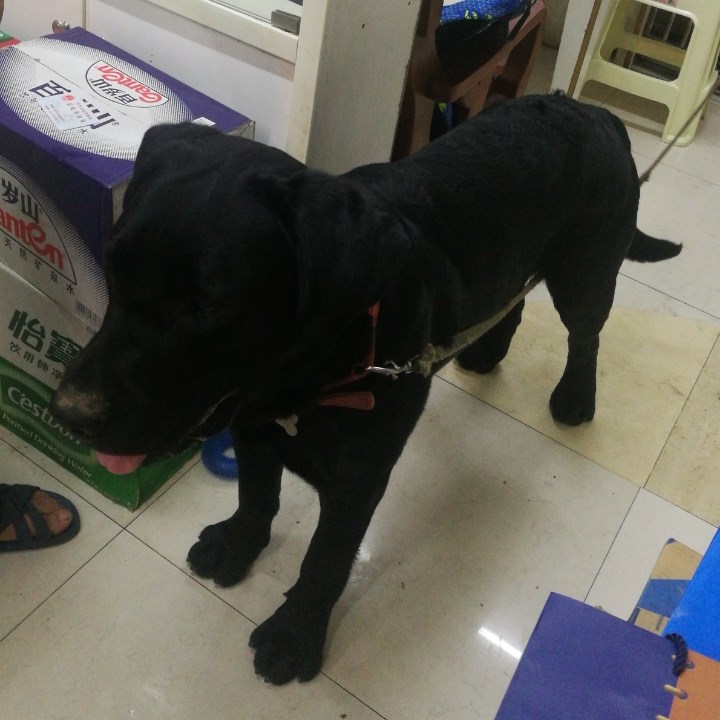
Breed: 3580-n000122-Labrador_retriever